Wade Davis (anthropologist)

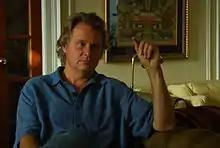
Davis in 2008

Edmund Wade Davis (born December 14, 1953) is a Canadian cultural anthropologist, ethnobotanist, photographer, and writer.